Jain philosophy

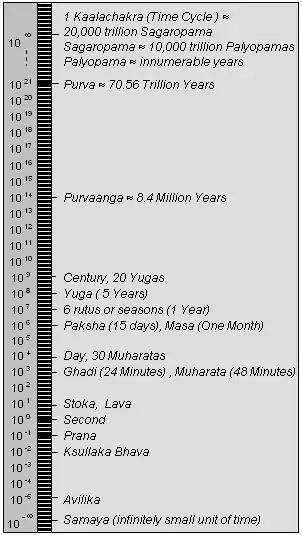
Scale of time in Jain texts shown logarithmically.

It is an extended continuous vacuum. As pure vacuum it will be non-existent, and non-extended; which will devoid it of even one positive quality. Therefore, Jains propound that Space, which is endowed with infinite extension is a substance in itself.